Dwight Smith Jr.

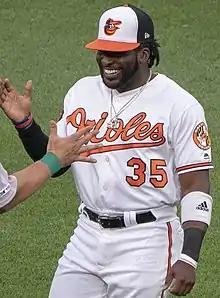
Smith with the Baltimore Orioles in 2019

John Dwight Smith Jr. (born October 26, 1992) is an American professional baseball outfielder for the Charros de Jalisco of the Mexican League. He has previously played in Major League Baseball (MLB) for the Toronto Blue Jays and Baltimore Orioles.